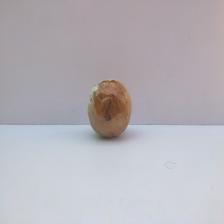
Size: Spoiled